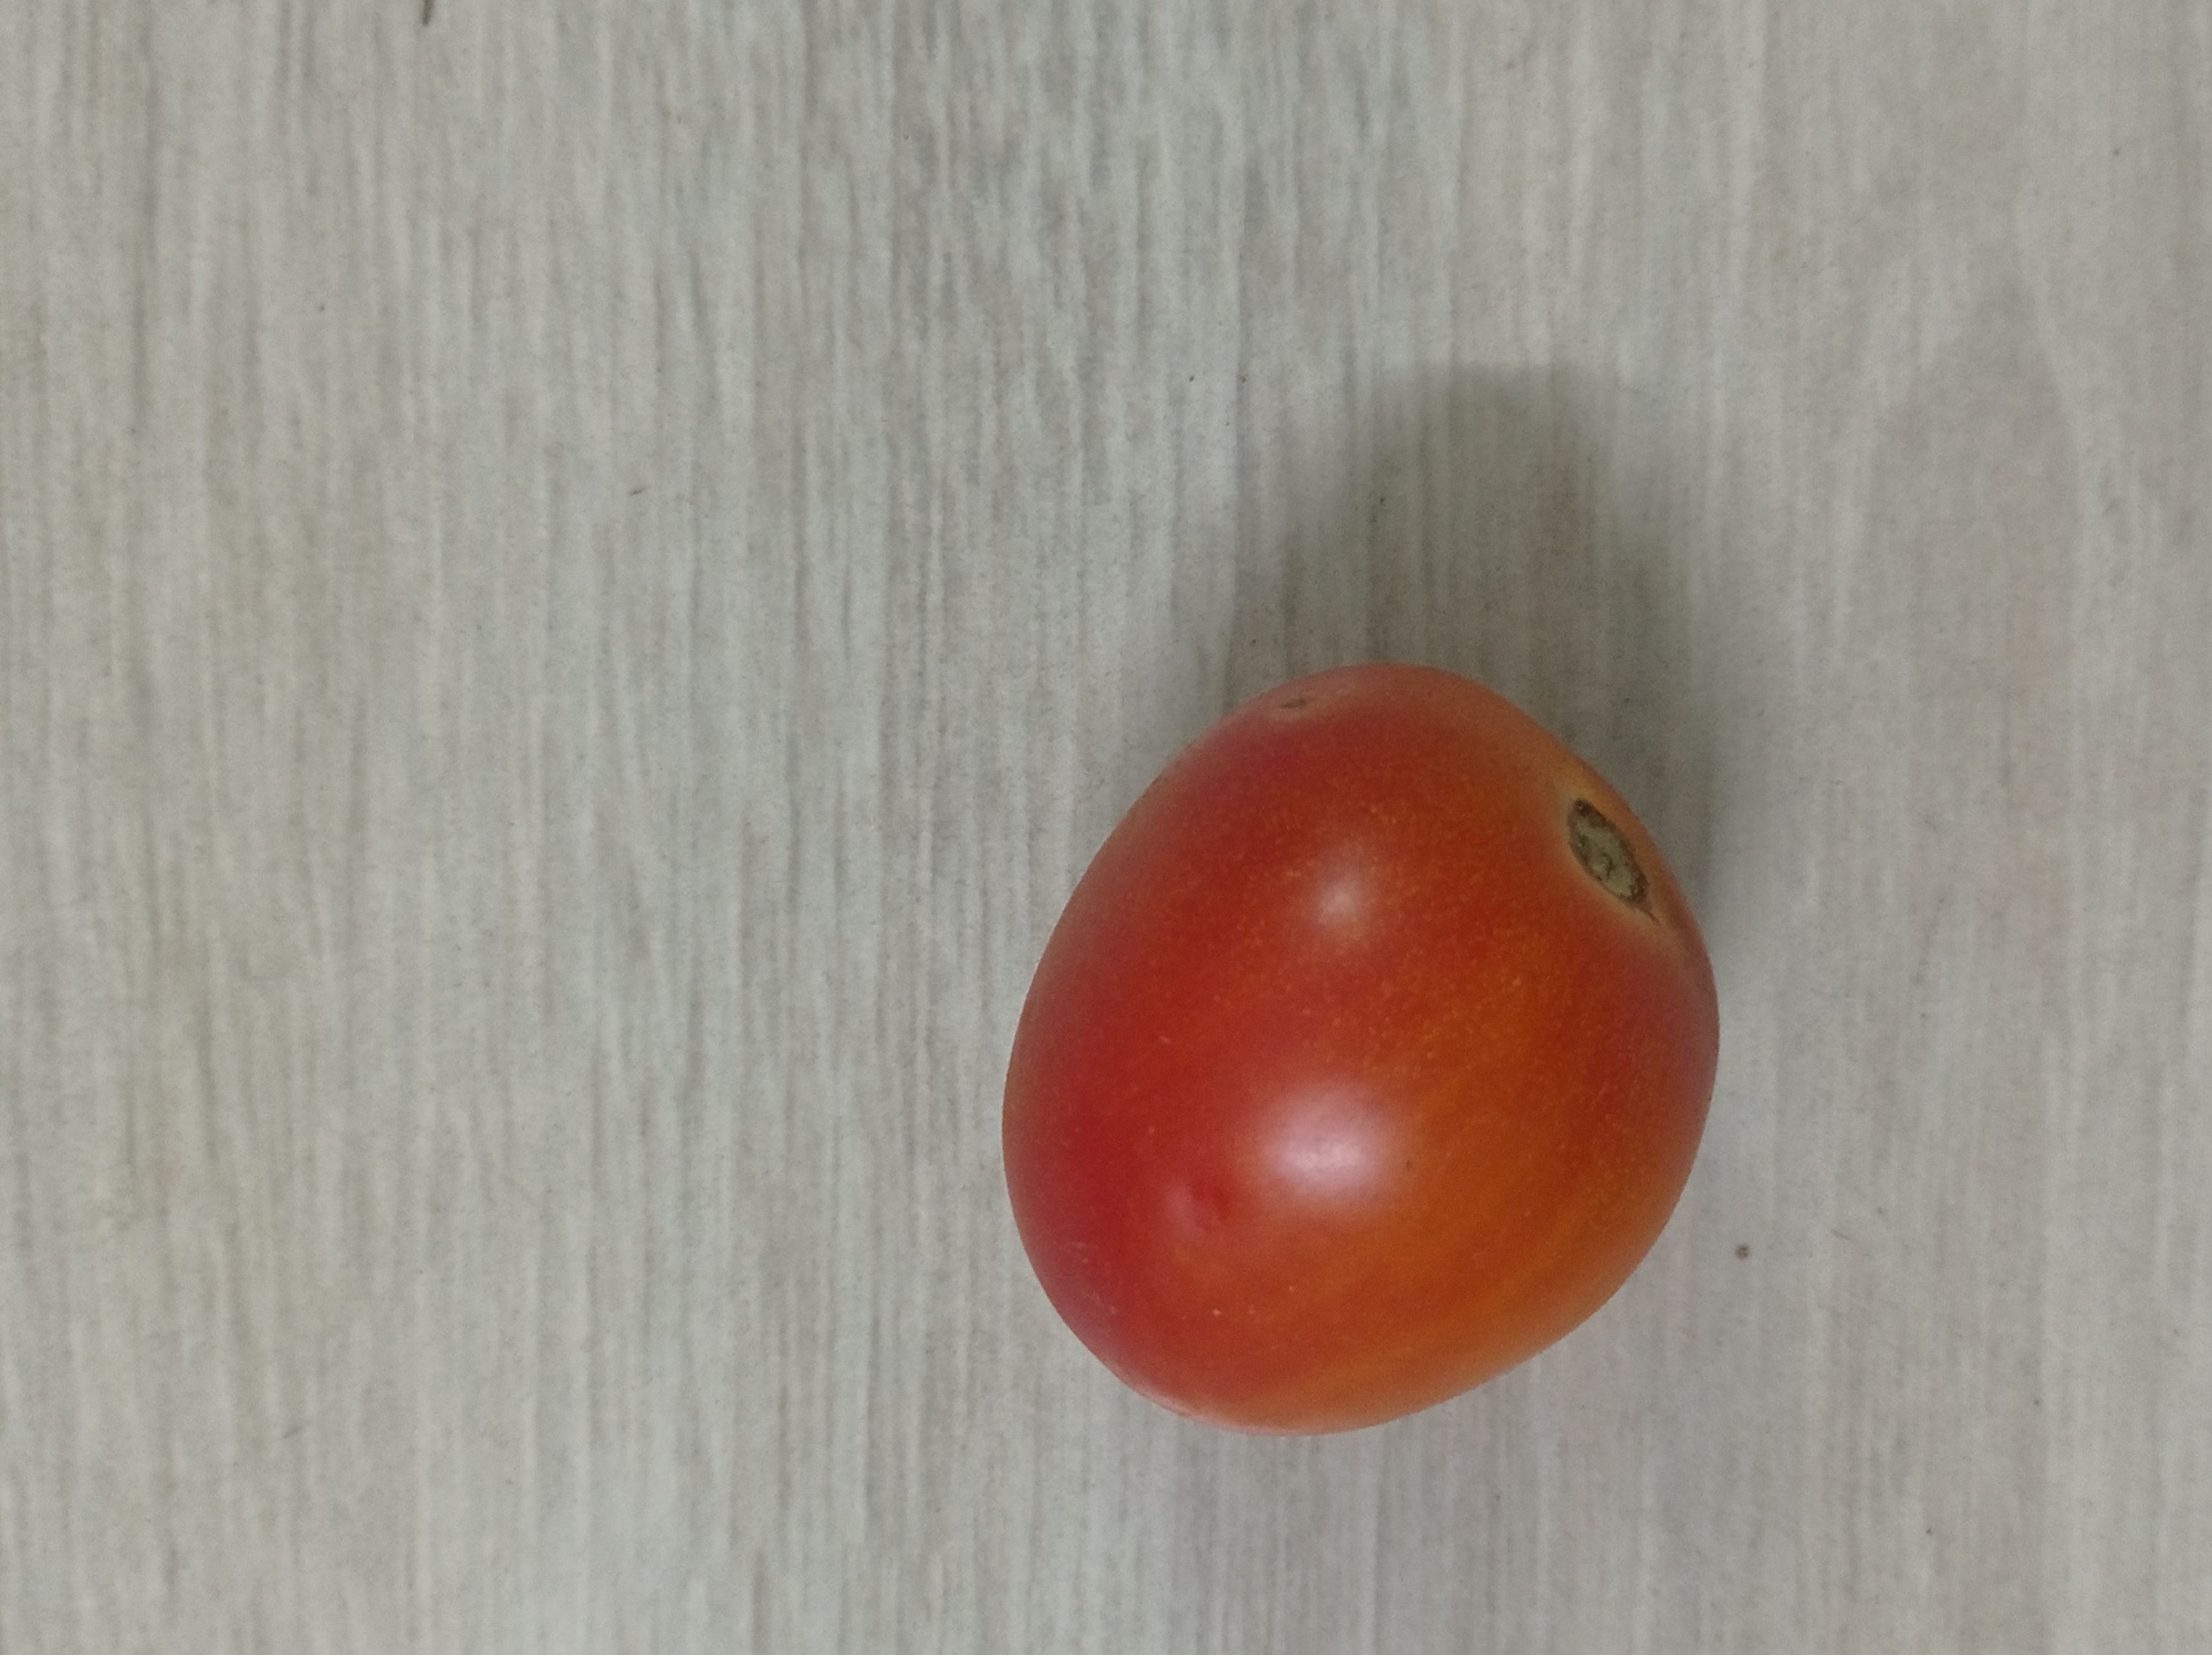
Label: Fresh